Greta Magnusson-Grossman

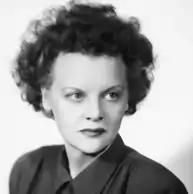
Magnusson-Grossman in the 1950s

Greta Magnusson-Grossman (July 21, 1906 – August 1999) was a Swedish furniture designer, interior designer, and architect. She was one of the few female designers to gain prominence during the mid-20th century architectural scene in Los Angeles. Her early exposure to European Modernism deeply influenced her later architectural work, seen as a synthesis of European ideals and the culture and lifestyle of Southern California.